Kentucky Mountain Saddle Horse

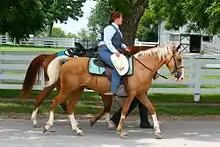
A palomino Saddle Horse

Kentucky Mountain Saddle Horses are mid-sized horses, with a well-muscled and compact build. The breed has a flat facial profile, a mid-length, well-arched neck, a deep chest and well-sloped shoulders. They are known to be self-sufficient and easy keepers. To be registered, Kentucky Mountain Saddle Horses must demonstrate a "gentle temperament and willing disposition" to registry examiners.